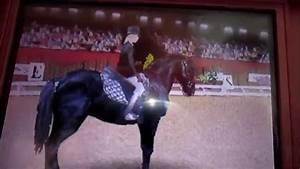
horse